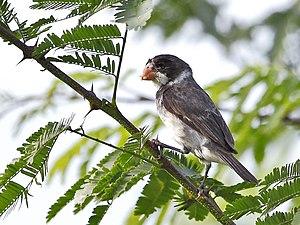
Le Sporophile à gorge blanche est une espèce de passereau appartenant à la famille des Thraupidae.